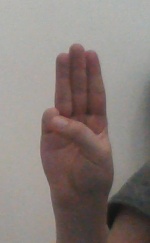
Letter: thaa